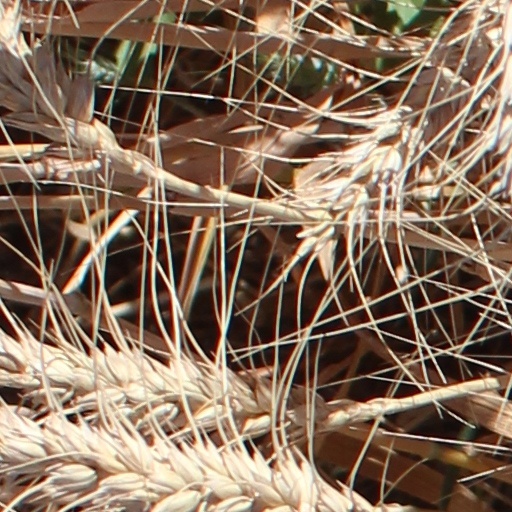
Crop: wheat